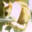
Label: cat